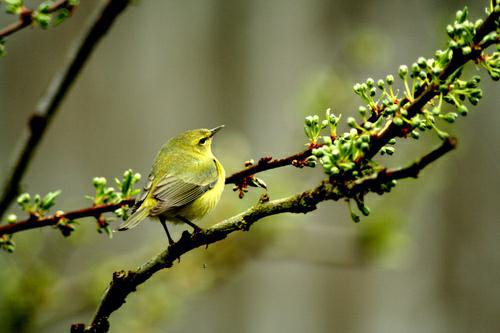
A photo of a orange crowned warbler